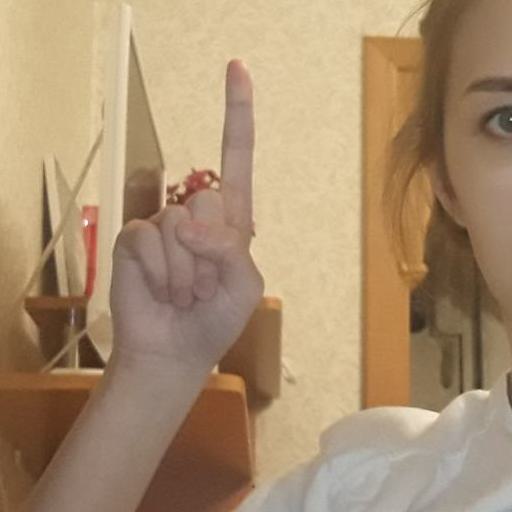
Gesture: one